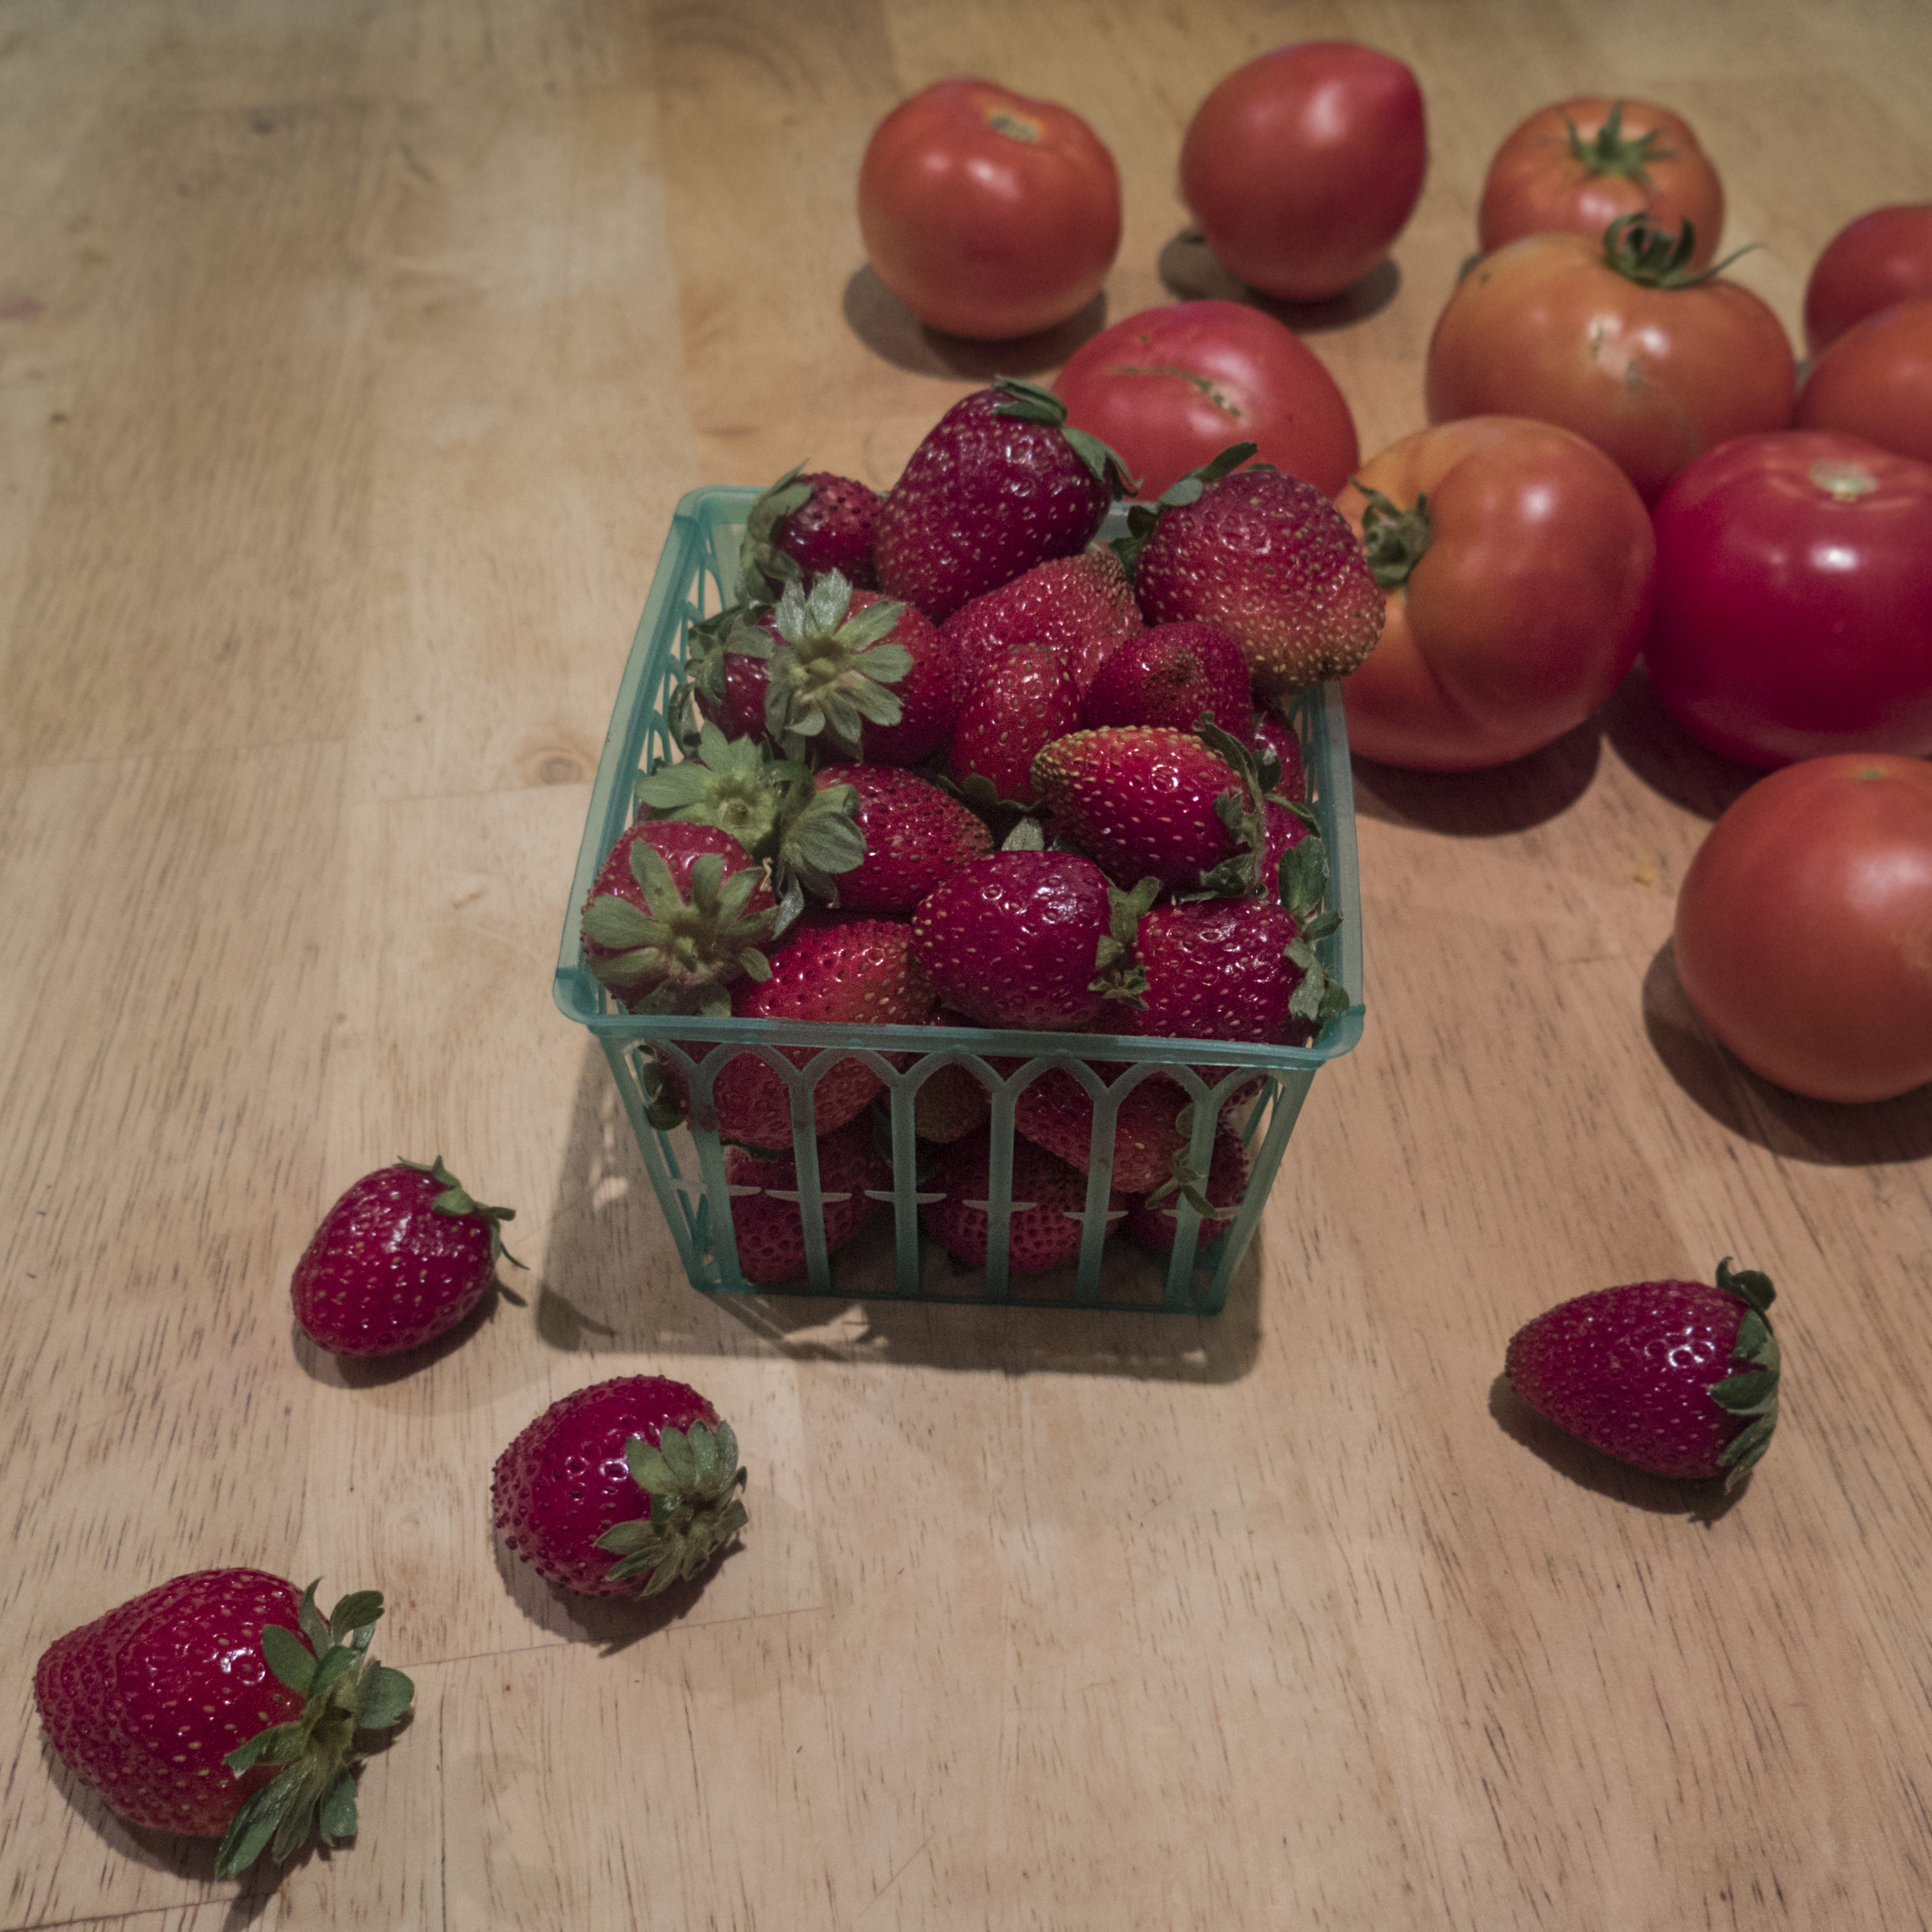
plant, fruit, berry, flower, food, red, produce, strawberry, tomato, 2015, strawberries, 365, 3652015imstillstanding, flowering plant, land plant